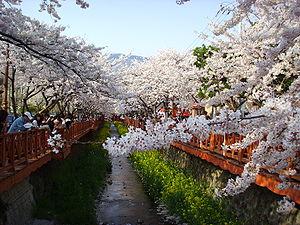
On appelle arbre d'alignement les espèces d'arbres couramment plantées de manière linéaire et régulière le long des routes et des rues pour les orner et les ombrager.